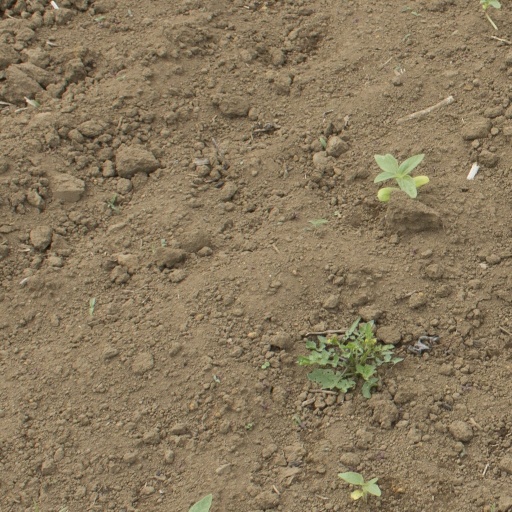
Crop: Jerusalem artichoke